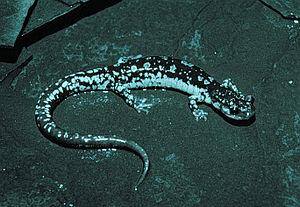
Plethodon fourchensis est une espèce d'urodèles de la famille des Plethodontidae.